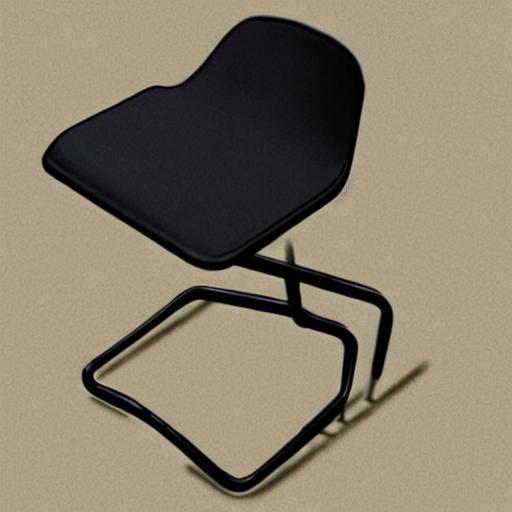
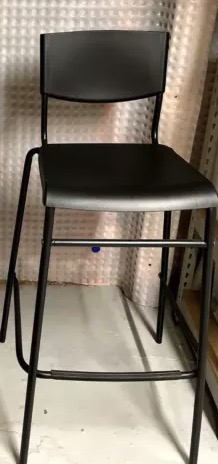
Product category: stool
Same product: no